Bicycle gearing

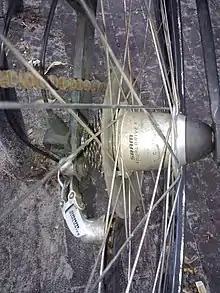
SRAM Dual Drive combination derailleur gears and hub gear

It is sometimes possible to combine a hub gear with derailleur gears. There are several commercially available possibilities: